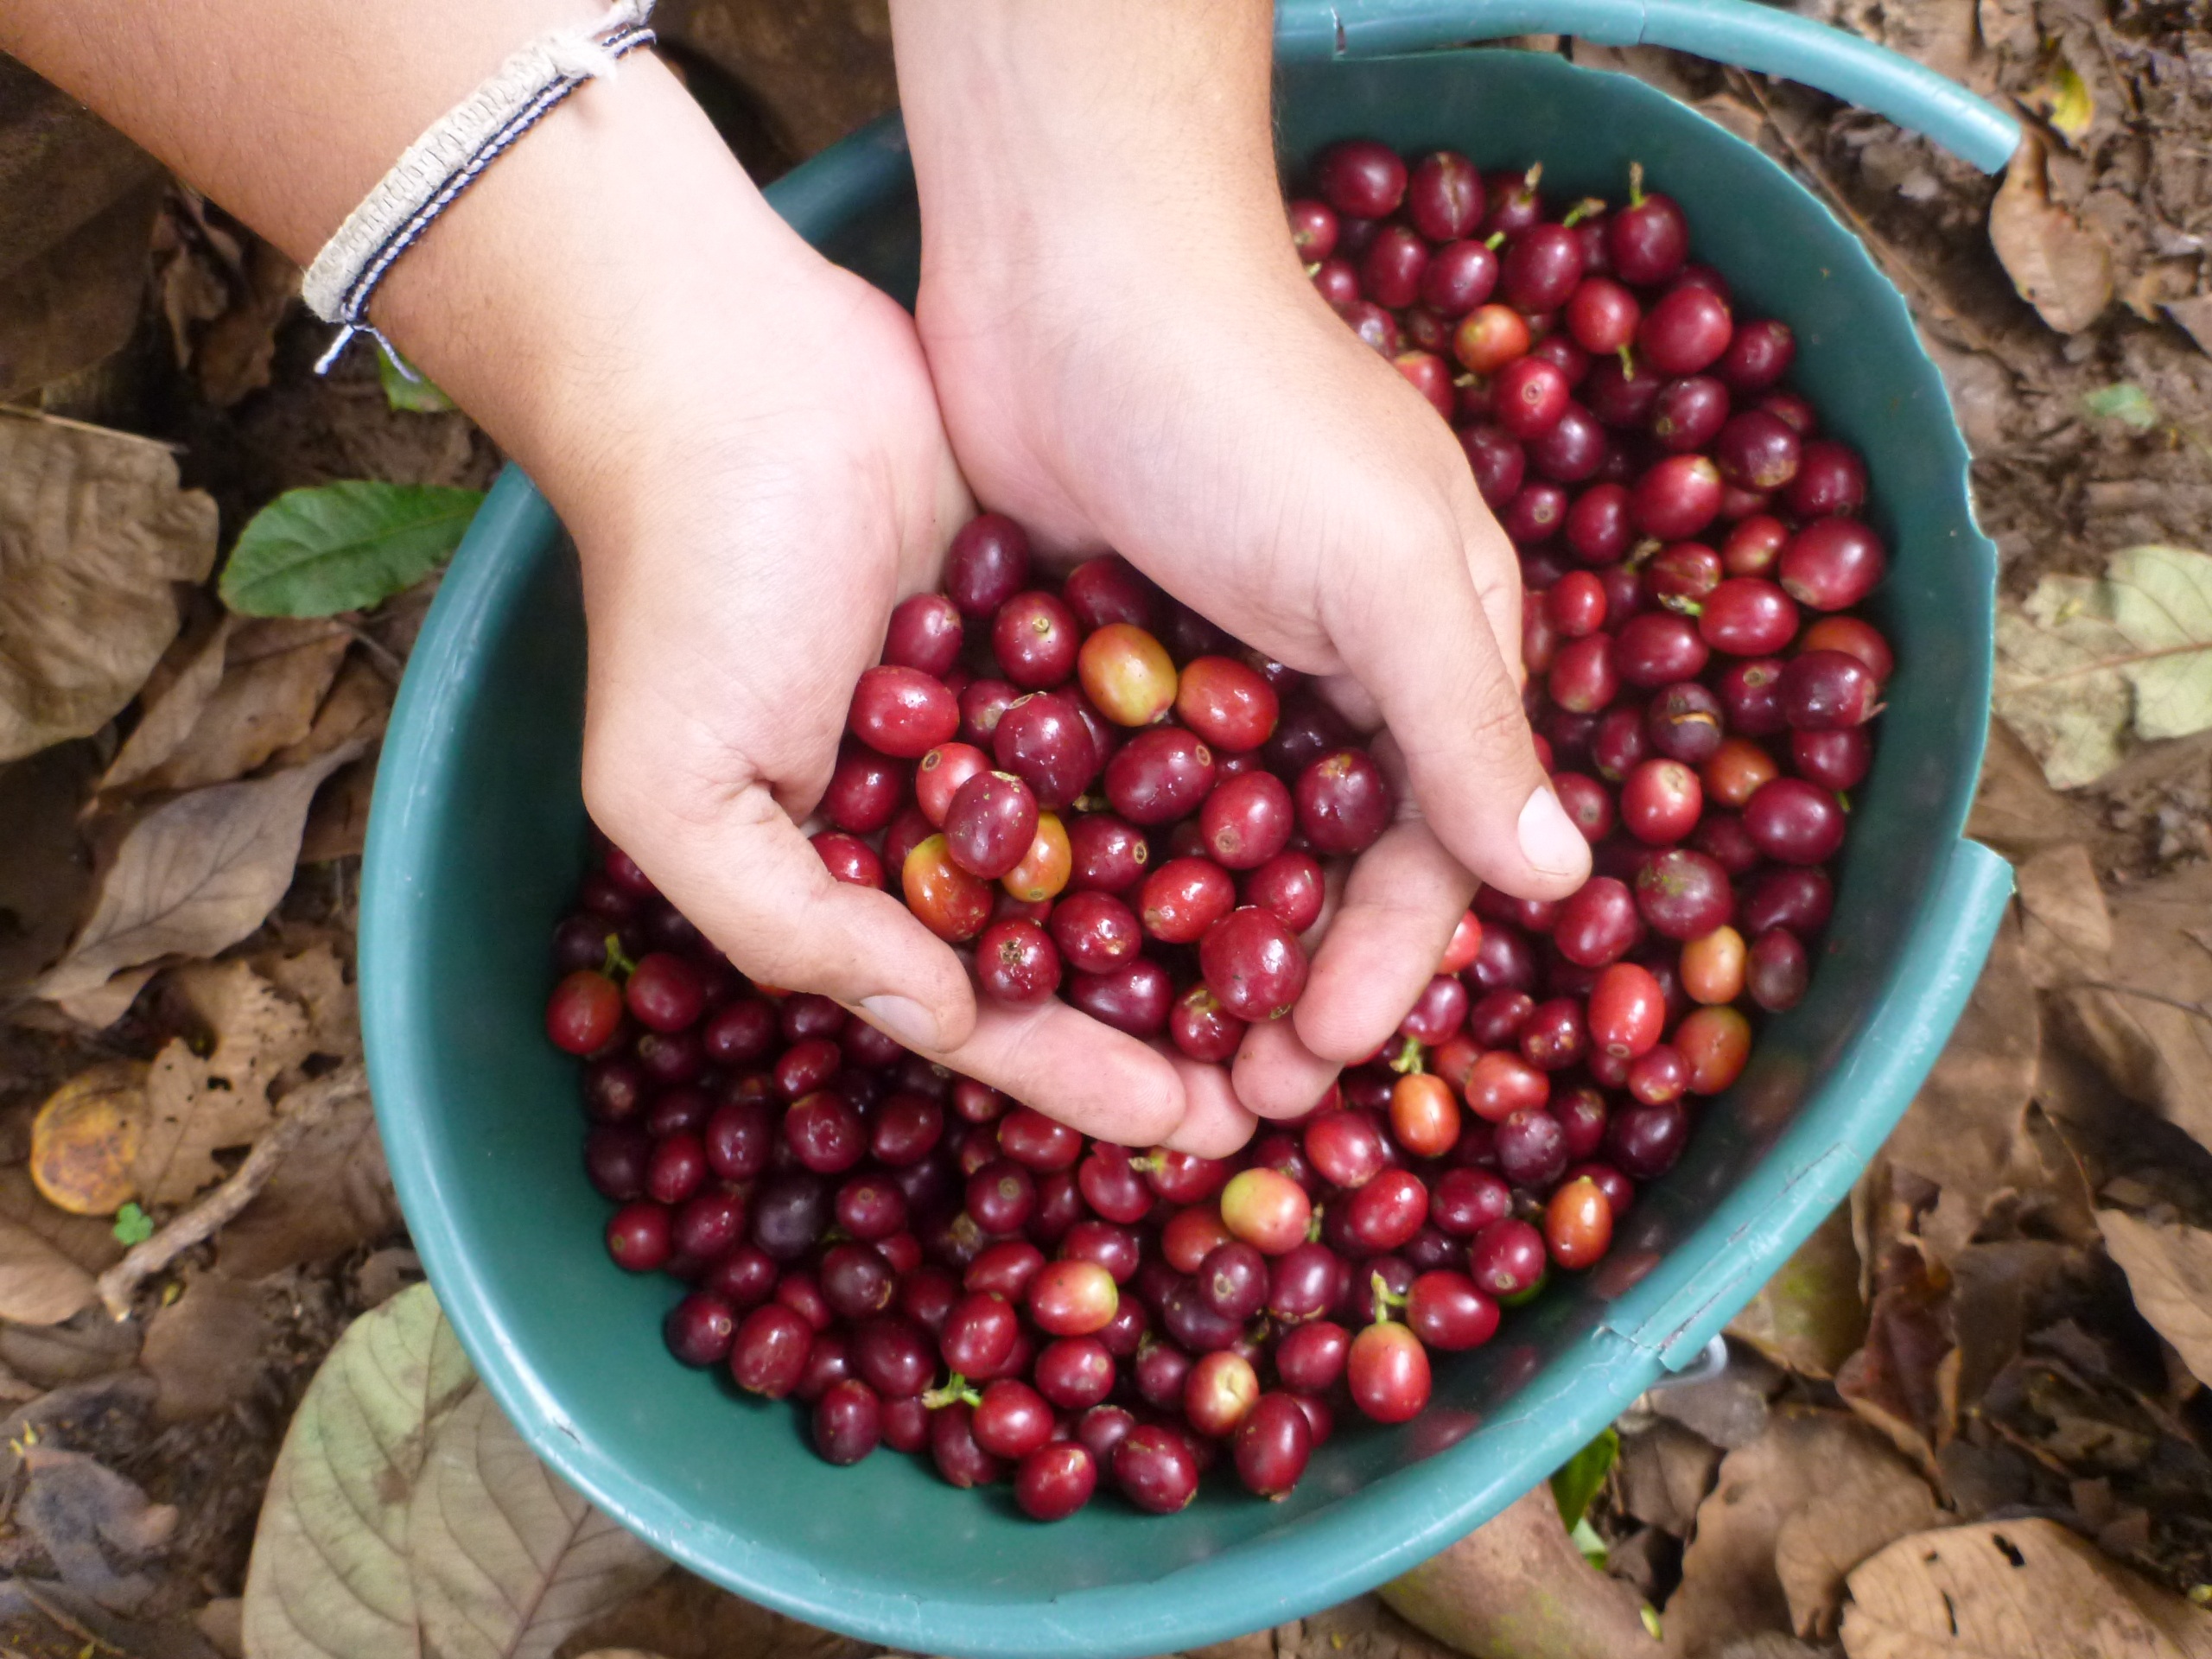
coffee, plant, fruit, berry, food, red, produce, vegetable, crop, agriculture, delicious, caffeine, beans, frisch, coffee beans, flowering plant, stimulant, land plant